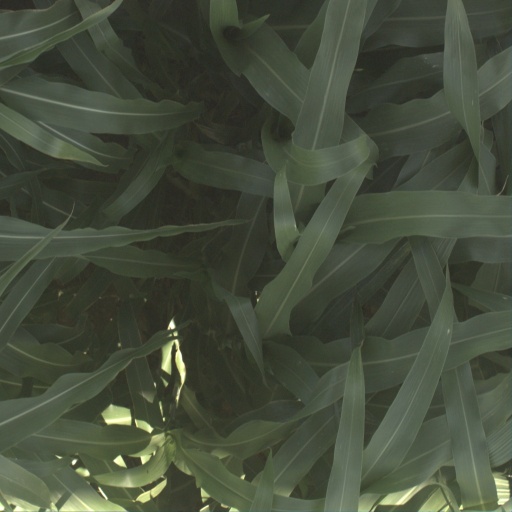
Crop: sorghum